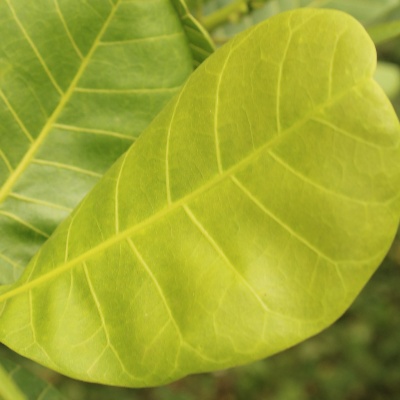
Crop: Cashew
Condition: healthy